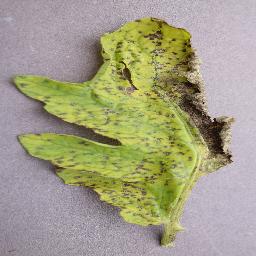
Label: Tomato___Septoria_leaf_spot